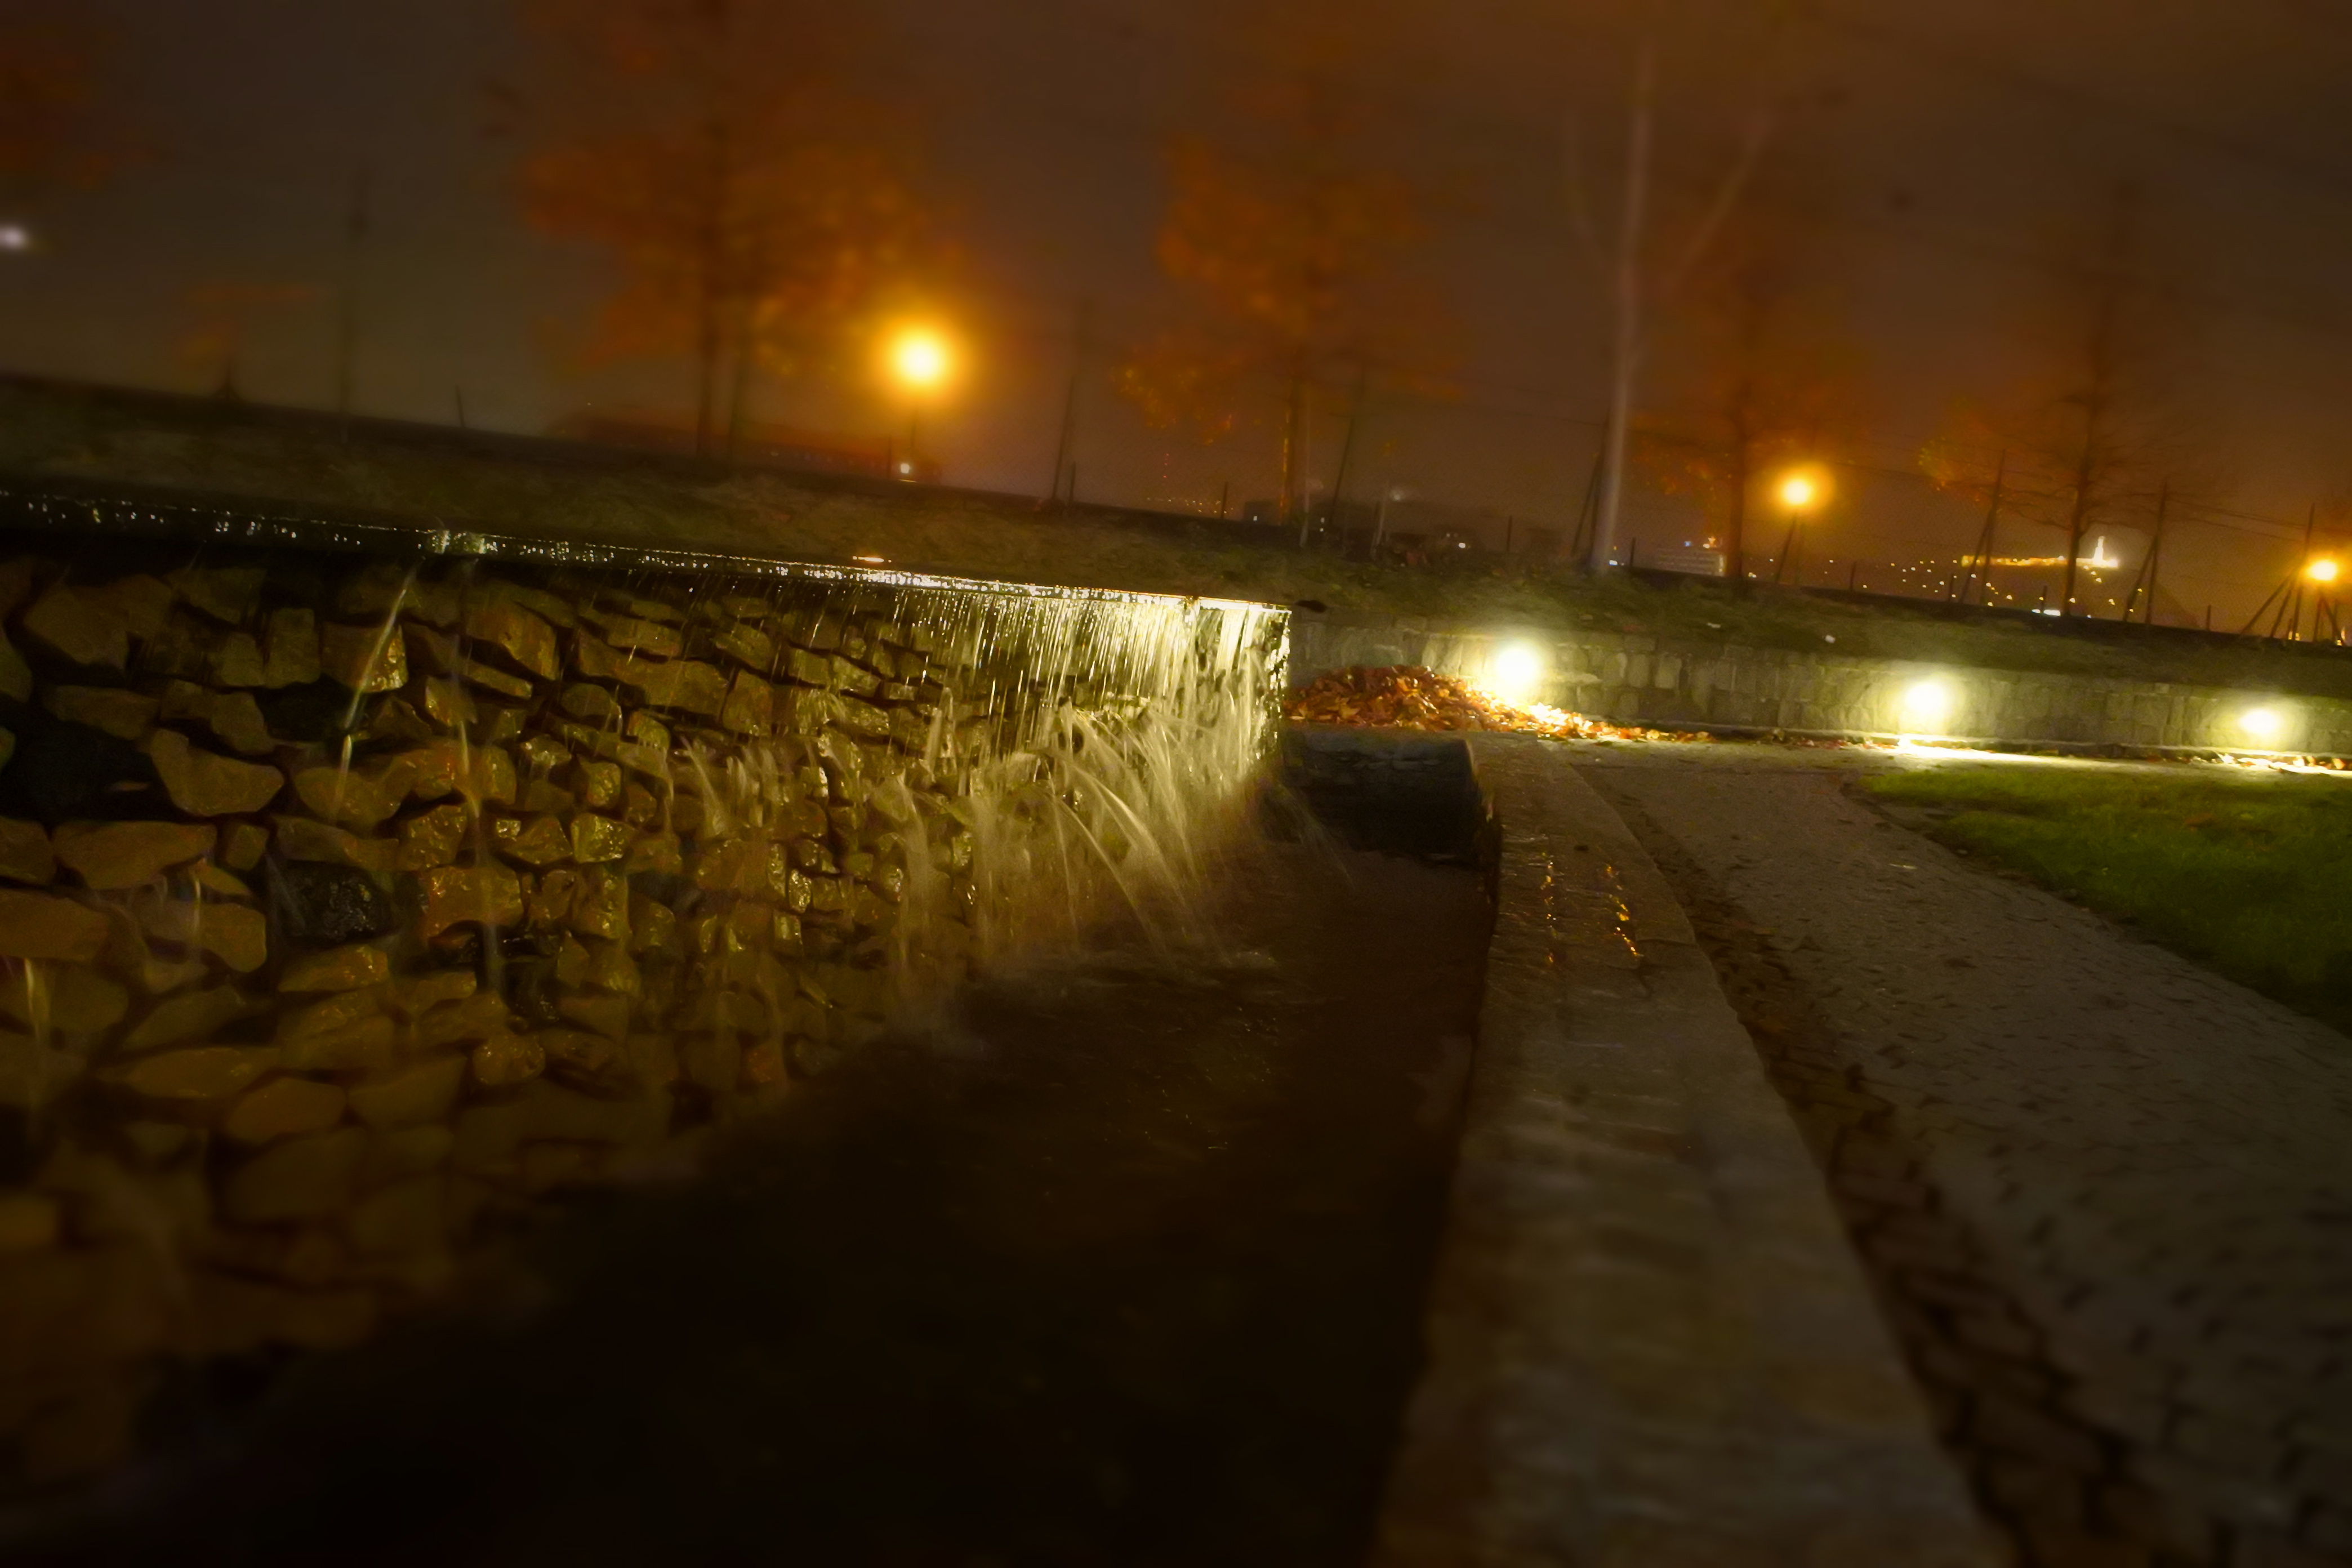
landscape, water, winter, light, sky, sun, sunset, road, street, night, morning, highway, dawn, city, atmosphere, urban, travel, dark, dusk, evening, drive, weather, storm, darkness, street light, yellow, lane, lighting, trees, lights, infrastructure, light fixture, midnight, phenomenon, road surface, geological phenomenon, transportation system